Please Go Home, Miss Akutsu!

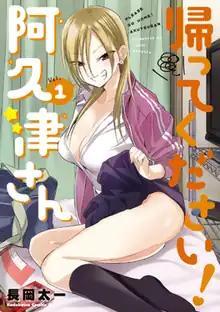
First volume cover, featuring Riko Akutsu

is a Japanese manga series written and illustrated by Taichi Nagaoka. It has been serialized by Kadokawa Shoten on their "Young Ace Up" manga website since July 2019.